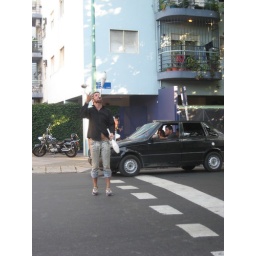
He started performing in the middle of the street during a red light.